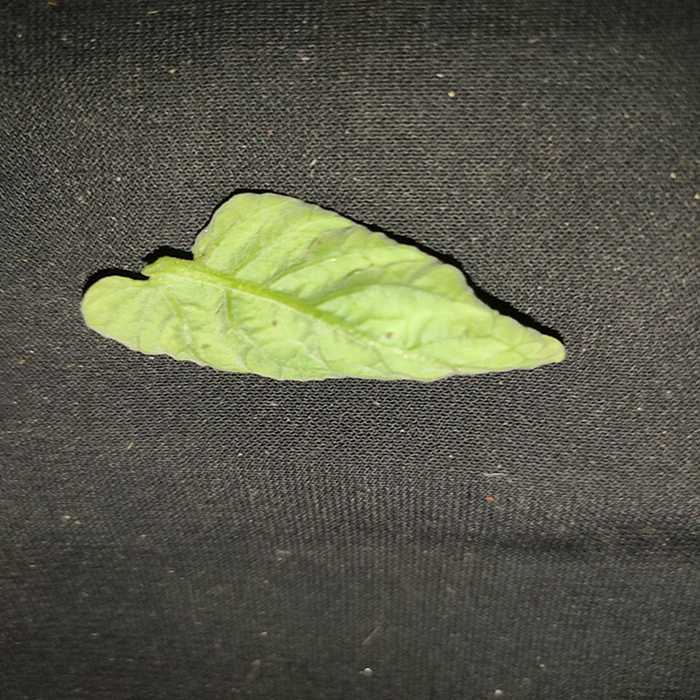
Plant: Tomato
Label: Tomato leaf curl virus